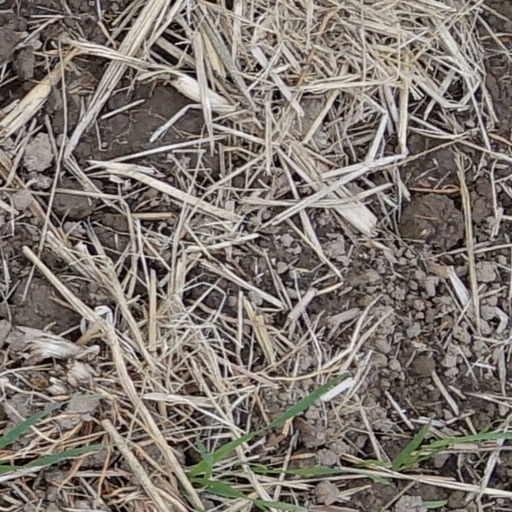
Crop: wheat